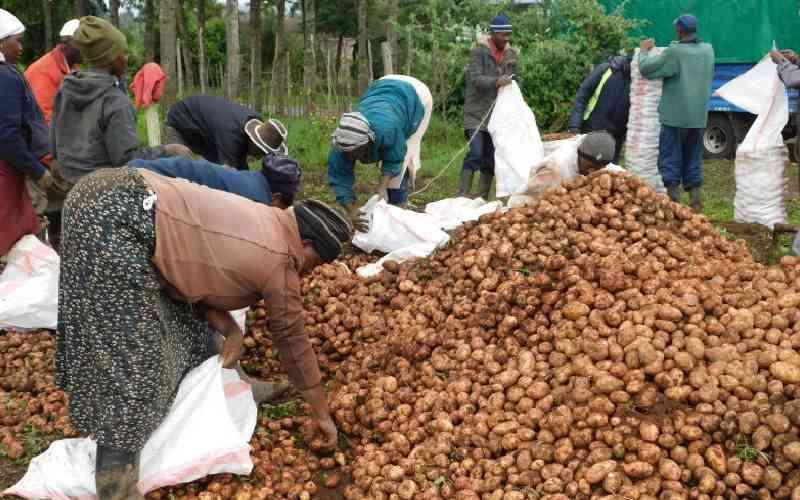
Rundo la viazi vilivyokusanywa pamoja katika eneo la wazi, huku kundi la watu kila mmoja akiwa ameshika kiroba wakishirikiana kwa ustadi kuvifunga tayari kwa ajili ya kusafirishwa au kuuzwa sokoni kama zao la biashara.